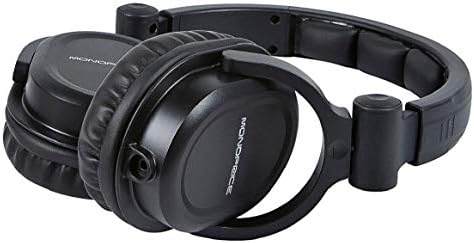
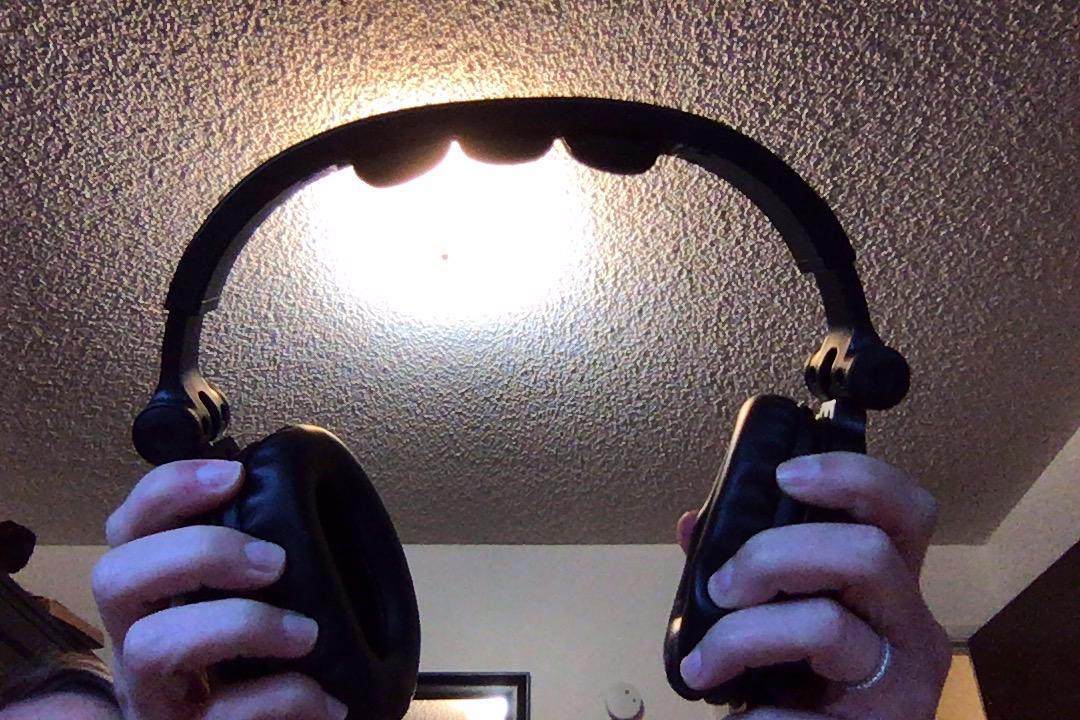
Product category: headphones
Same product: yes